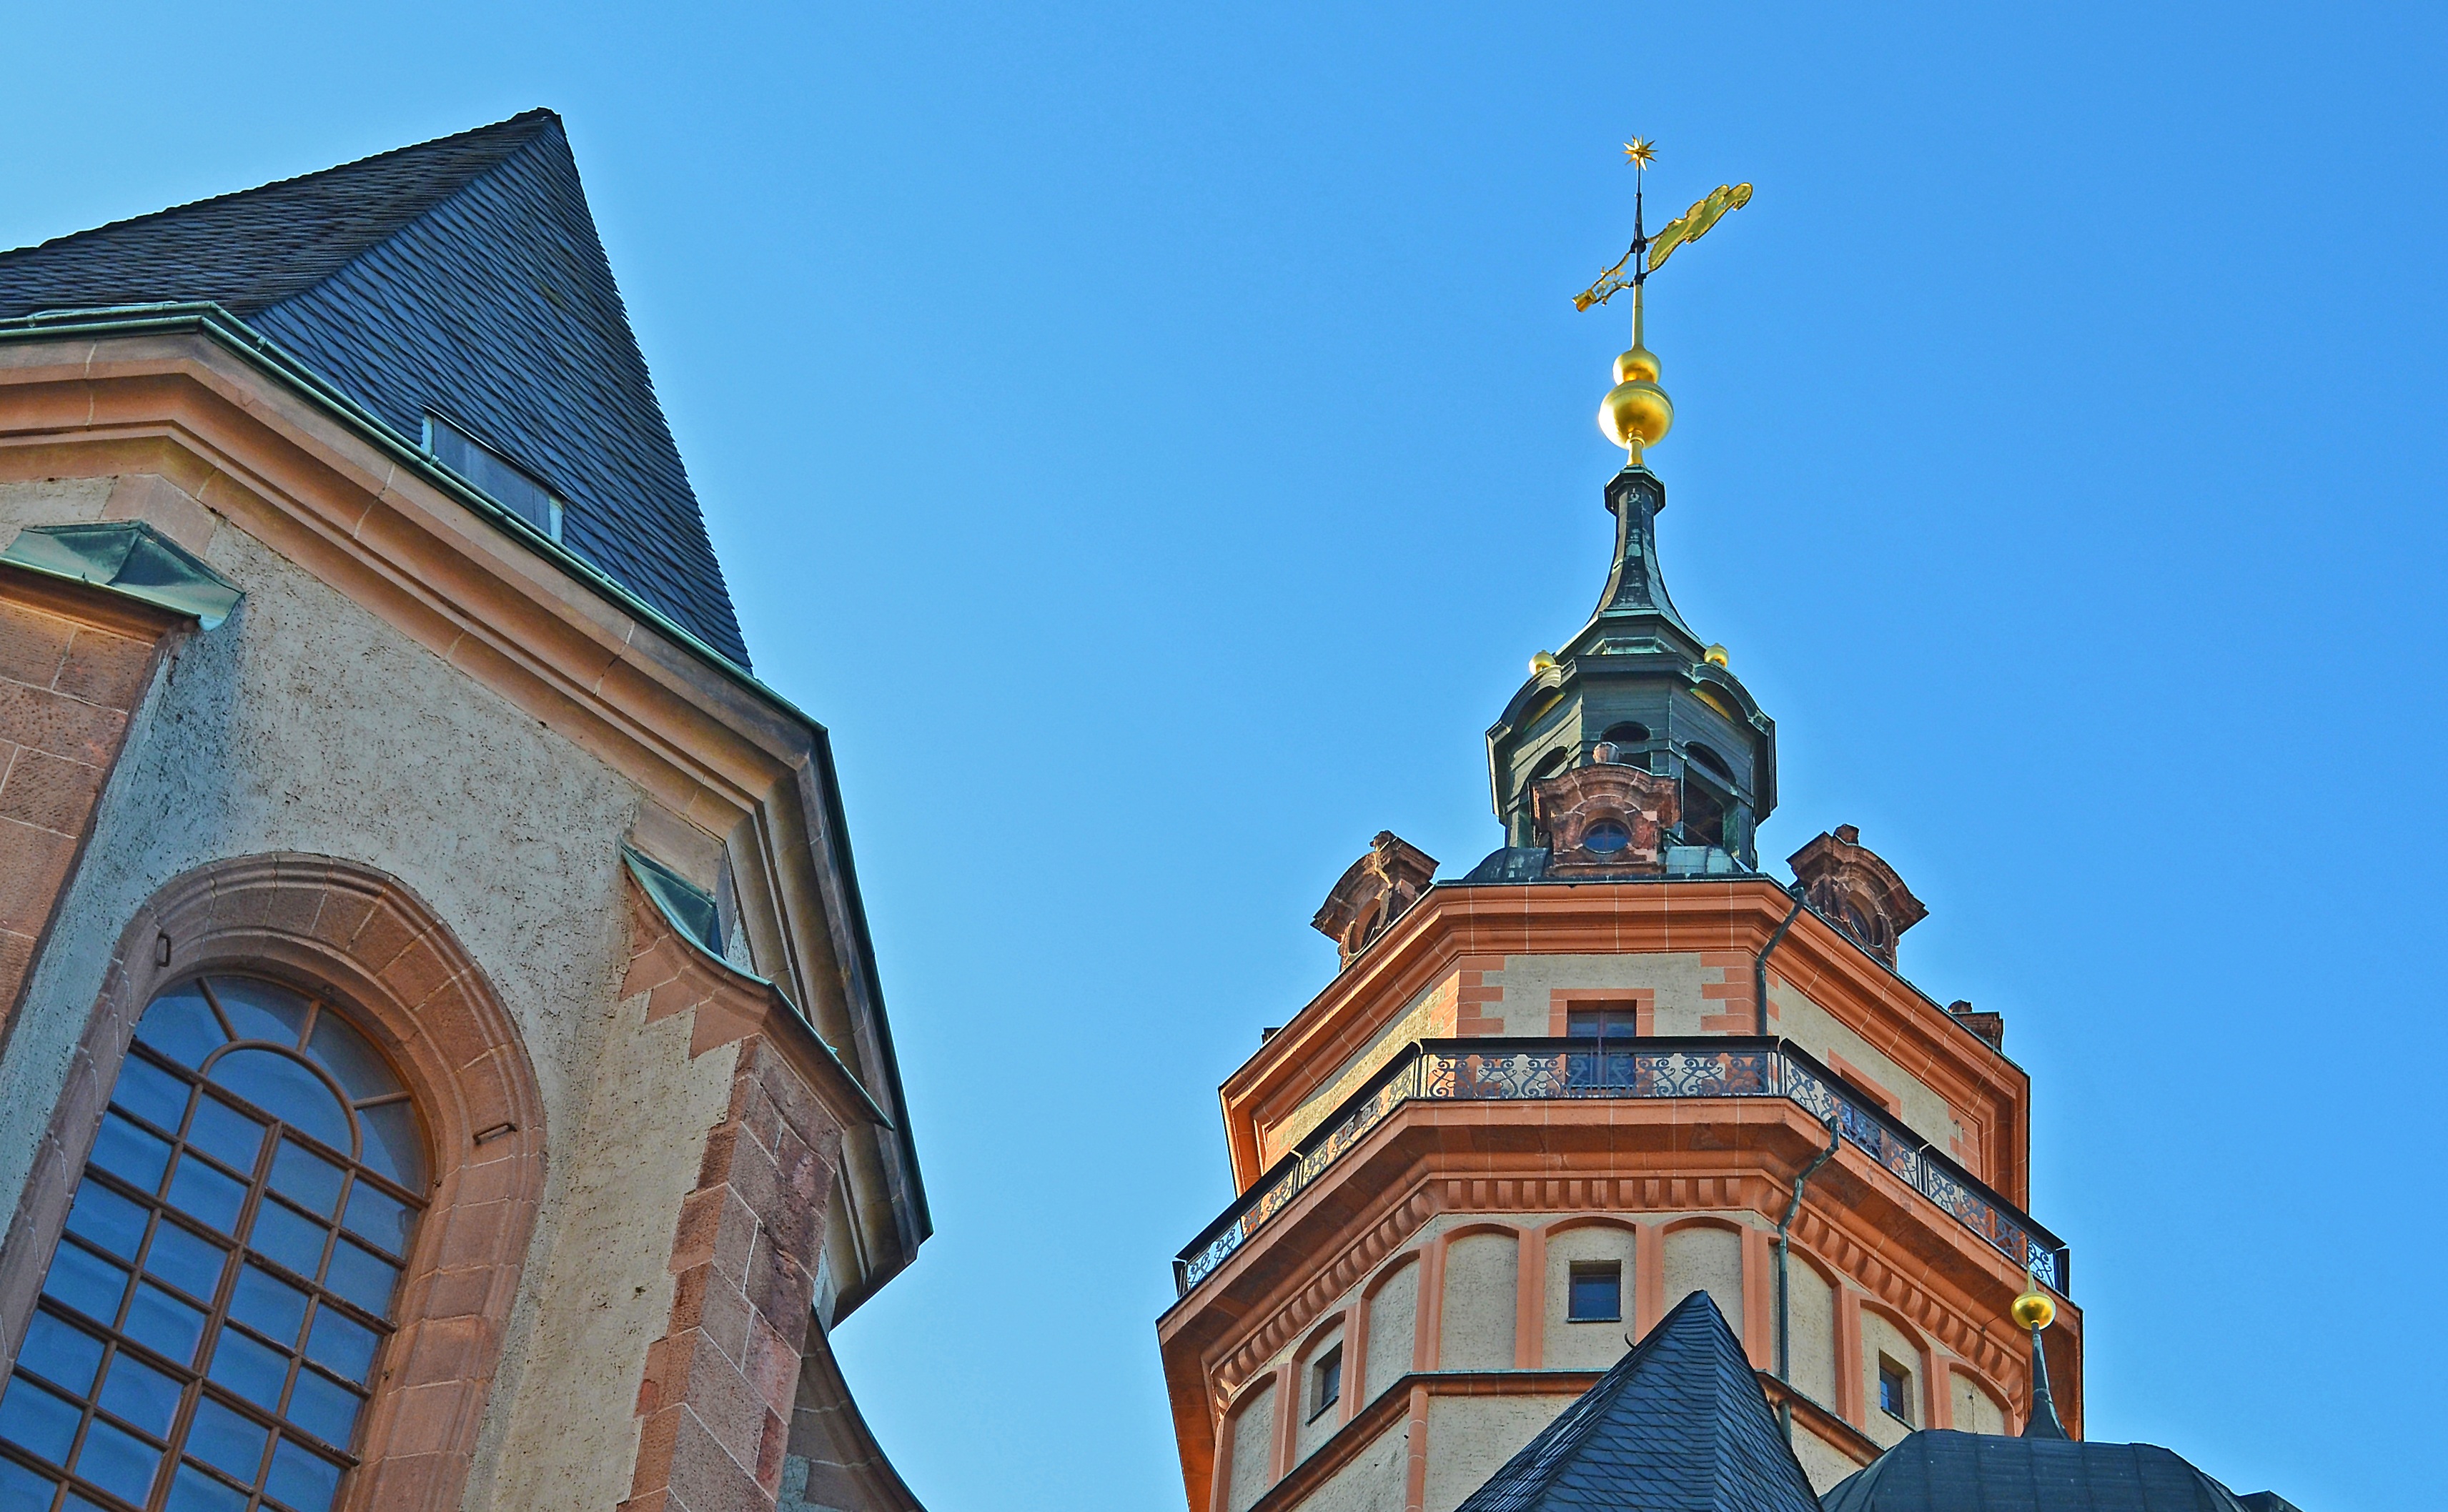
building, tower, landmark, facade, blue, church, cathedral, place of worship, clock tower, bell tower, places of interest, spire, steeple, leipzig, tourist attraction, nikolai church